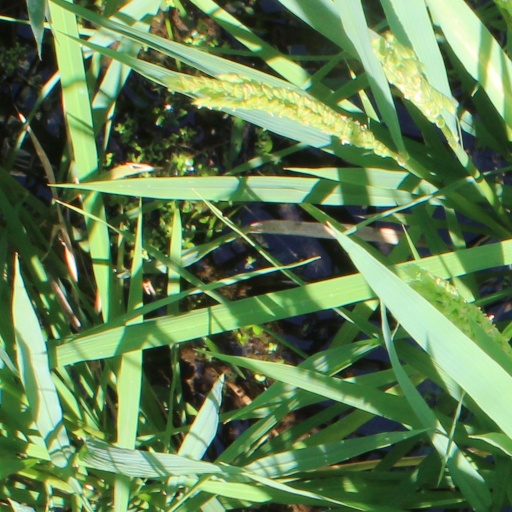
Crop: rice